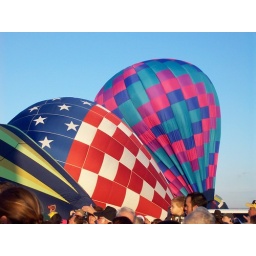
Some balloons were on the ground in the filling stage a while... it provided for lots of colorful photo ops.